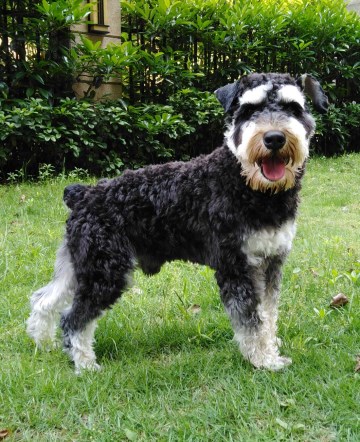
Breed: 2342-n000102-miniature_schnauzer